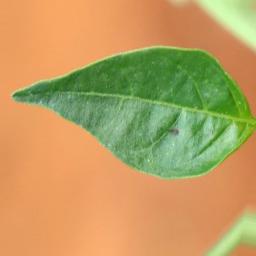
Label: healthy